Nepaug River

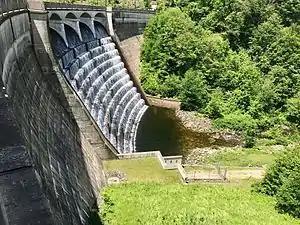
The Nepaug Dam allows water to flow out of the Nepaug Reservoir.

The Nepaug Reservoir was created by the Nepaug Dam which is located at the northwest corner of the reservoir and is approximately from the Farmington River. The final section of the Nepaug River carries the overflow from the Nepaug Dam east to the Farmington River at Collinsville (near Cherry Brook, Connecticut). The Reservoir is managed by the Metropolitan District Commission.